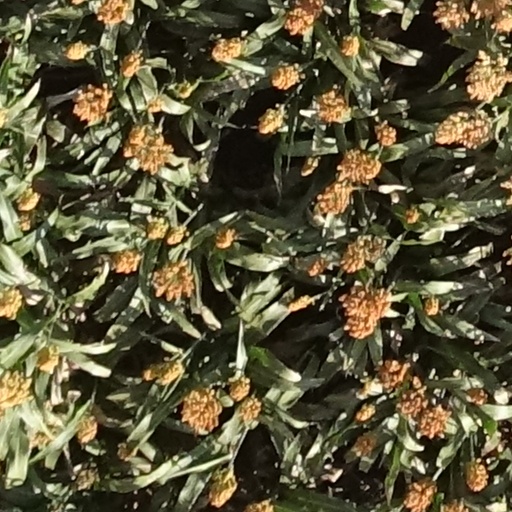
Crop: sorghum